1918 Copa del Rey final

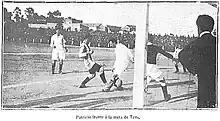
Patricio Arabolaza in front of Eduardo Teus' goal during the match

The 1918 Copa del Rey Final was an association football match between Real Unión and Madrid FC on 12 May 1918, at the O'Donnell Stadium in Madrid. It was the deciding match of the Spanish cup competition, the Copa del Rey. Real Unión beat Madrid FC 2–0 to win their first title. Unión's captain, forward Juan Legarreta, scored both goals. The final was attended by approximately 10,000 spectators.